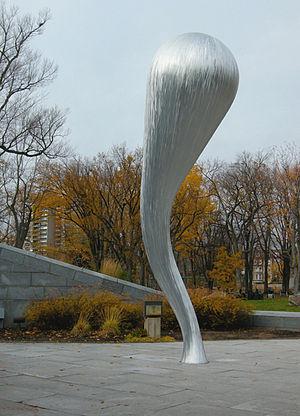
Jean-Pierre Morin, «
Jean-Pierre Morin est un artiste sculpteur né le 25 octobre 1951 à Saint-Anselme dans le comté de Bellechasse.